Ilhama Guliyeva

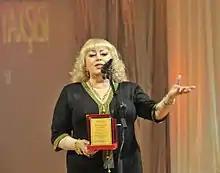
Ilhama Guliyeva receives ""Yaxşıların Yaxşısı" / Best of the Bests" Award, 2011.

Ilhama Guliyeva created a short-term family life with Faig Mirmohsunov in the 1980s. During this very short marriage period, she adopted the surname of her spouse. However, she ended this marriage shortly and returned to her original last name. Moreover, Guliyeva adopted a child – Orkhan Nadirov, who is claimed to be a grandson of Guliyeva's aunt.